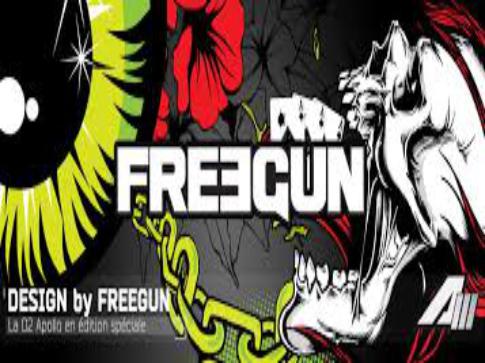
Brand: Freegun
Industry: Clothes